Longman, Inverness

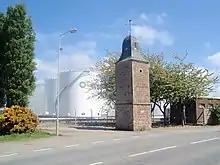
Citadel tower

At Longman's far west is Inverness Harbour, near the citadel built by Oliver Cromwell in 1652. Today, only the clocktower remains. Inverness College's main campus was also nearby.